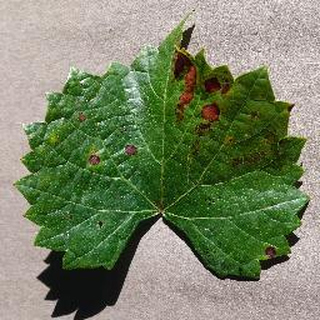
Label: grape_esca_black_measles